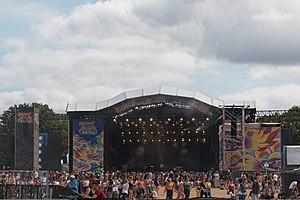
Le festival des Vieilles Charrues est un festival entièrement associatif de musiques actuelles, annuel, programmé sur quatre jours le troisième weekend de juillet dans la commune de Carhaix-Plouguer, dans le Finistère. Le festival est souvent surnommé « les Charrues », notamment sur les réseaux sociaux.